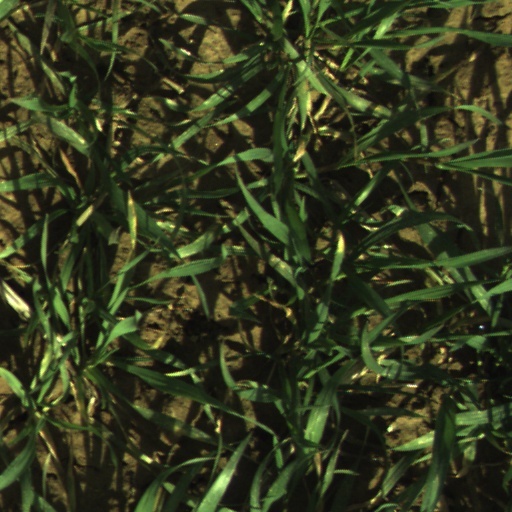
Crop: wheat